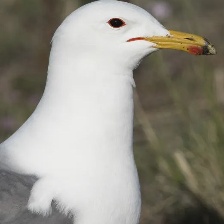
Species: CALIFORNIA GULL
Scientific name: LARUS CALIFORNICUS